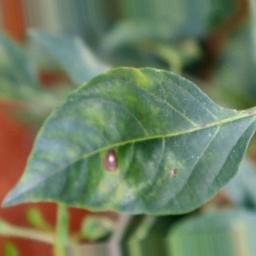
Label: cercospora